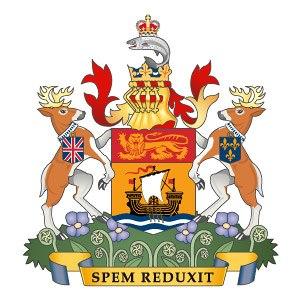
Greg Byrne, né le 14 avril 1960 à Harvey, au Nouveau-Brunswick, est un avocat et un homme politique canadien, anciennement député libéral de Fredericton-Lincoln à l'Assemblée législative du Nouveau-Brunswick et ministre.
Christopher « Chris » Michaels Collins est un représentant et un homme politique canadien, député libéral à l'Assemblée législative du Nouveau-Brunswick de 2007 à 2018 et président de cette même assemblée de 2014 à 2018.
David Coon est un homme politique canadien. Il est l’actuel chef du Parti vert du Nouveau-Brunswick, à la suite de son élection remportée avec 131 votes contre 77 pour son adversaire Roy MacMulin. C'est un environnementaliste et il a été directeur général du Conseil de conservation du Nouveau-Brunswick.
Carl Urquhart est un ancien policier et un homme politique canadien, député progressiste-conservateur de York à l'Assemblée législative du Nouveau-Brunswick depuis 2006.